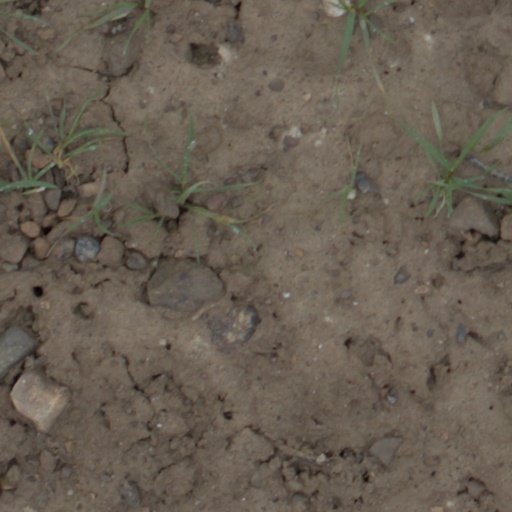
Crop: wheat